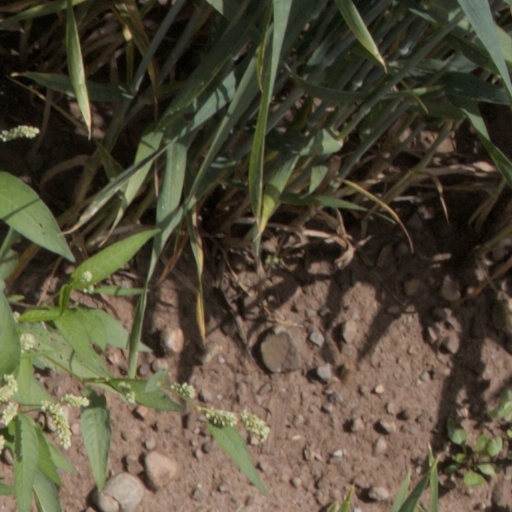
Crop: wheat